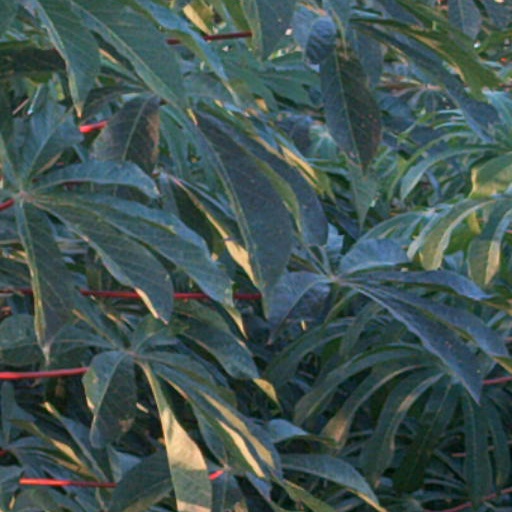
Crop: cassava